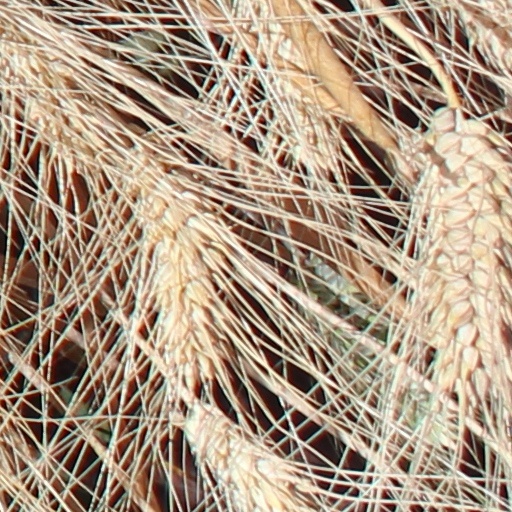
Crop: wheat